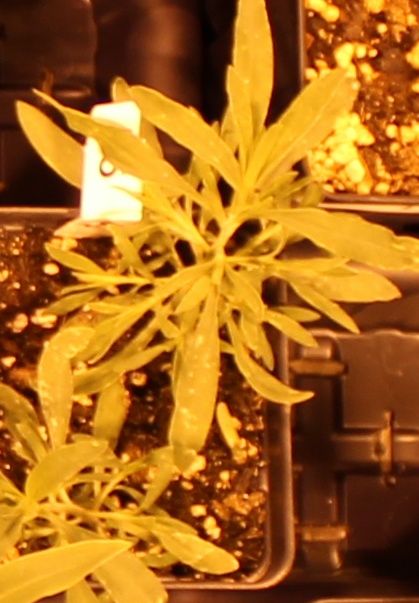
Label: Kochia